Nissan MR engine

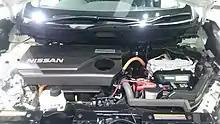
MR20DD Hybrid Engine

The MR20DD is a engine developed by Nissan with direct injection and twin variable valve timing control. The MR20DD engine is "SU-LEV" certified in Japan, and produces at 5600 rpm and of torque at 4400 rpm in its first permutation, with a 11.2:1 compression ratio. Export models claim at 5200 rpm and at 4400 rpm.